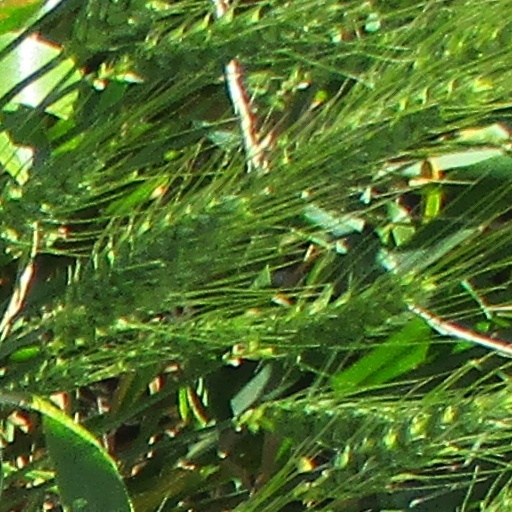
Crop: wheat